List of women classicists

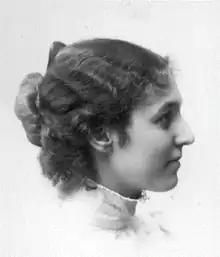
Ada Adler

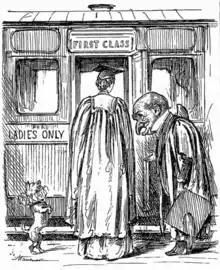
"Punch" published a cartoon by George du Maurier about Agnata Ramsay's examination success.

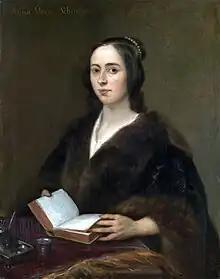
Anna Maria van Schurman by Jan Lievens

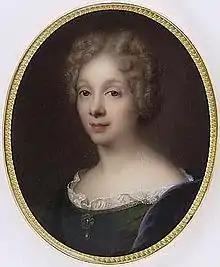
Madame Dacier by Marie Victoire Jaquotot

This is a list of women classicists – female scholars, translators and writers of classical antiquity, especially ancient Greece and ancient Rome.